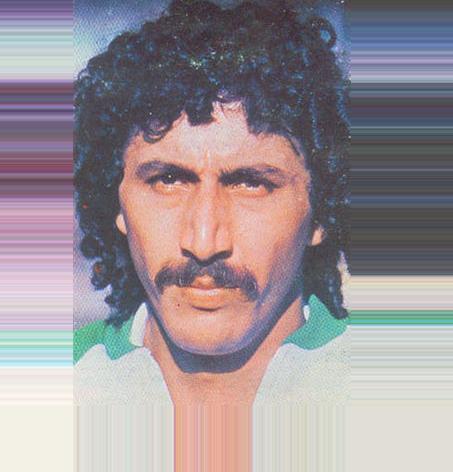
Age: 26